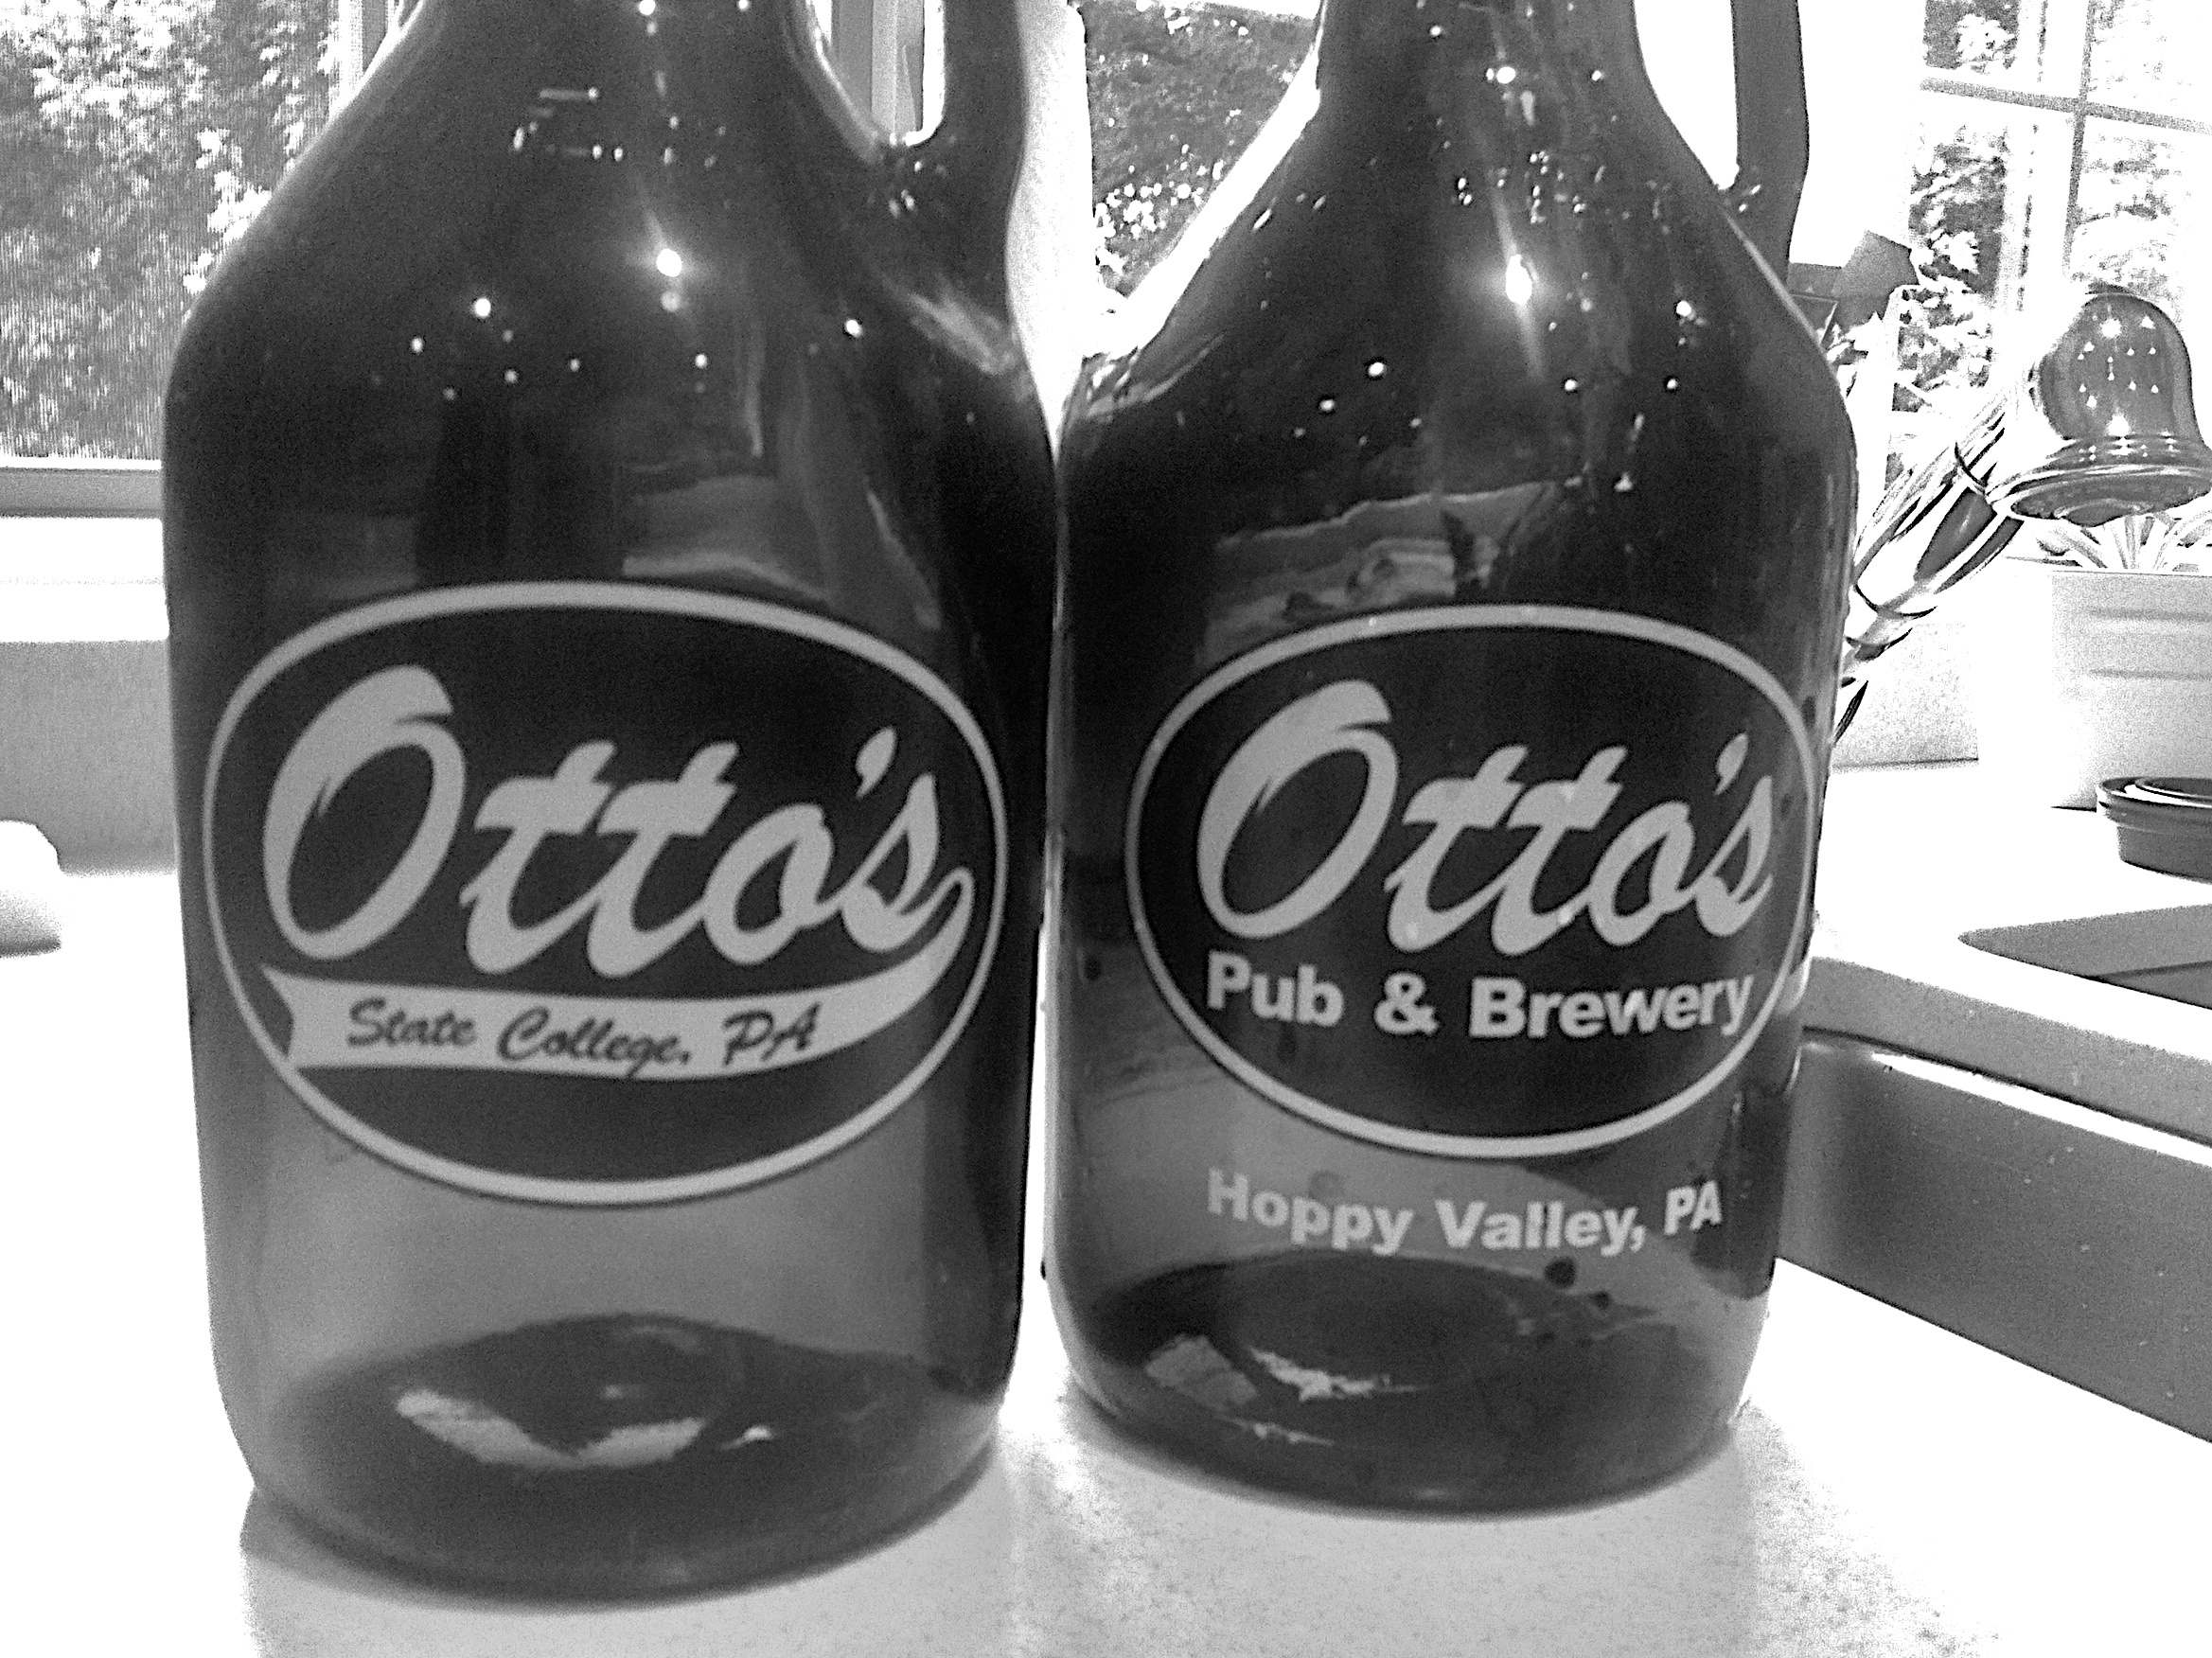
black and white, drink, bottle, monochrome, beer, glass bottle, brand, beer bottle, odyssey, stout, soft drink, monochrome photography, drinkware